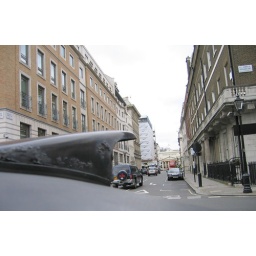
My cab's rusty sign and a Routemaster in the distance.